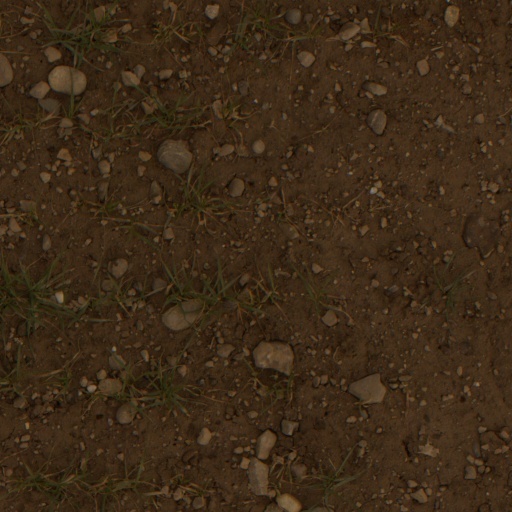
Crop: wheat